Kestřany

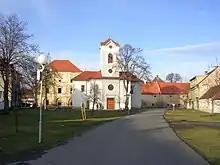
Church of Saint Catherine

The first written mention of the Horní Fortress is from 1315. The first written mention of Kestřany is from 1338.